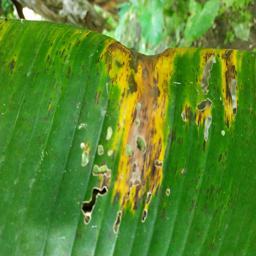
Label: YELLOW SIGATOKA